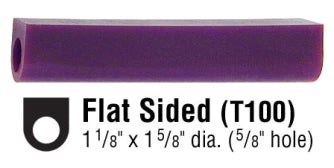
Wax Flat-Sided Ring Tube - Ferris® PURPLE Wax
Brand: Freeman
Purple Wax: General purpose, hard with some flexibility. Available in 4 styles, ALL 6" long: T-100 : 1 1/8"x1 5/8 dia.(5/8"hole) T-150: 1" x 1" dia.(5/8"hole) T-200 : 1 5/16" x 1 3/16" dia.(5/8" hole) T-250 : 1 1/8" x 1 1/8" dia. (5/8" hole) image is for size reference only. Ferris purple wax SDS sheet
Category: Hardware > Building Consumables > Solder & Flux